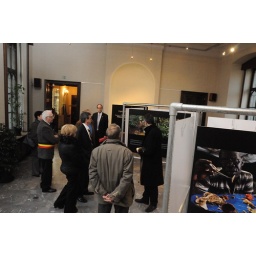
U.S. Ambassador to Belgium Howard Gutman visited the Royal Botanical Gardens and green houses in Meise.